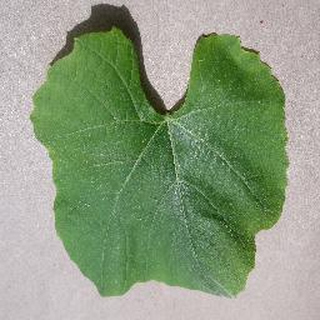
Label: healthy_grape